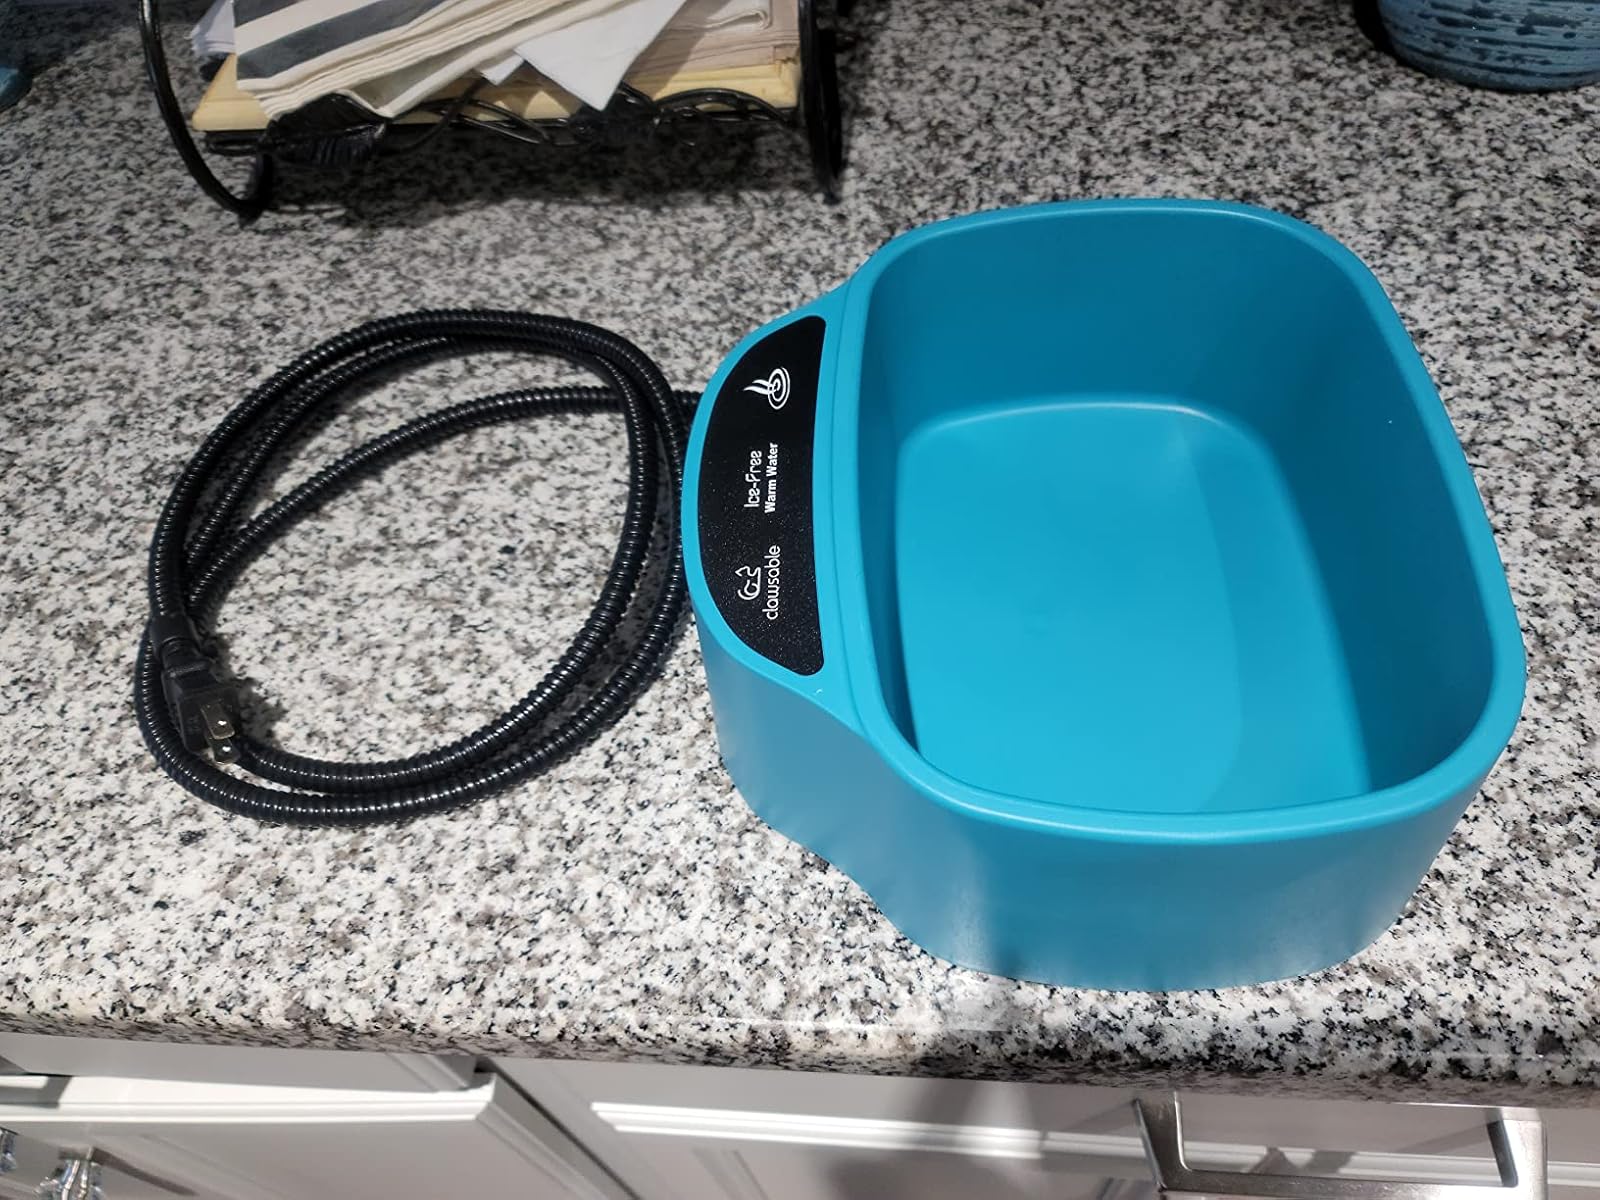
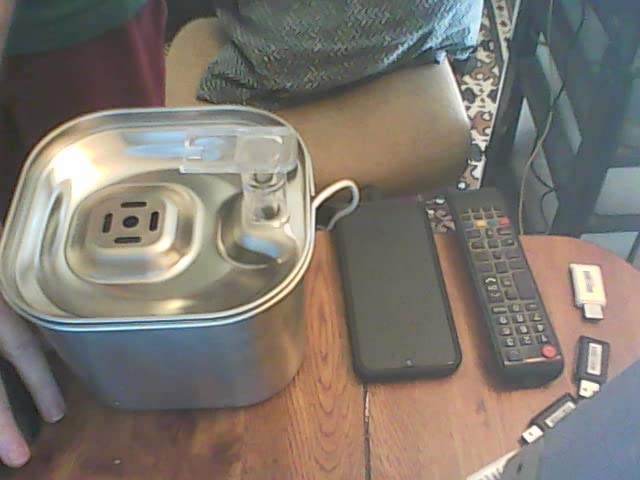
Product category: items_bowl
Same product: no